Arnold Bax

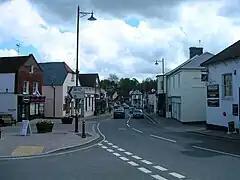
Storrington, Bax's home in his last years

After the Second World War began, Bax moved to Sussex, taking up residence at the White Horse Hotel, Storrington, where he lived for the rest of his life. He abandoned composition and completed a book of memoirs about his early years, "Farewell, My Youth". "The Times" found it at times waspish, at times reticent, surprising in parts, and regrettably short. Later in the war Bax was persuaded to contribute incidental music for a short film, "Malta G. C."; he subsequently wrote music for David Lean's "Oliver Twist" (1948) and a second short film, "Journey into History" (1952). His other works from the period include the short "Morning Song" for piano and orchestra, and the Left-Hand Concertante (1949), both written for Cohen. Bax and the Poet Laureate, John Masefield, worked on a pageant, "The Play of Saint George" in 1947, but the project was not completed.